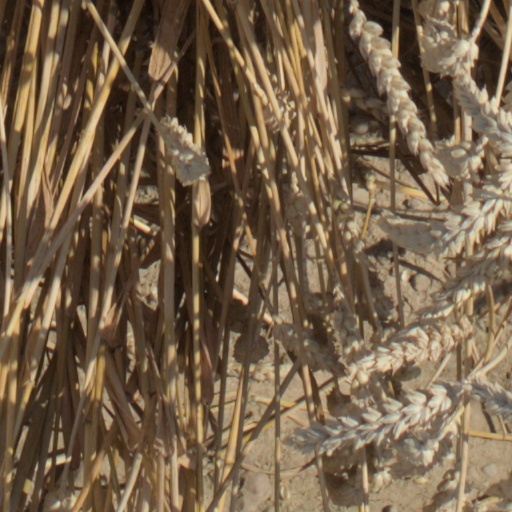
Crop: wheat